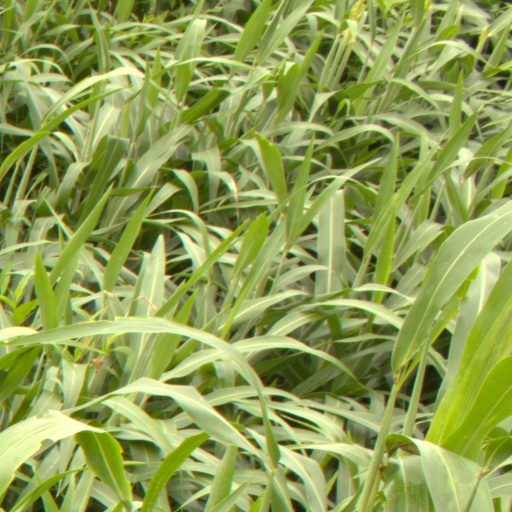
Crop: sorghum